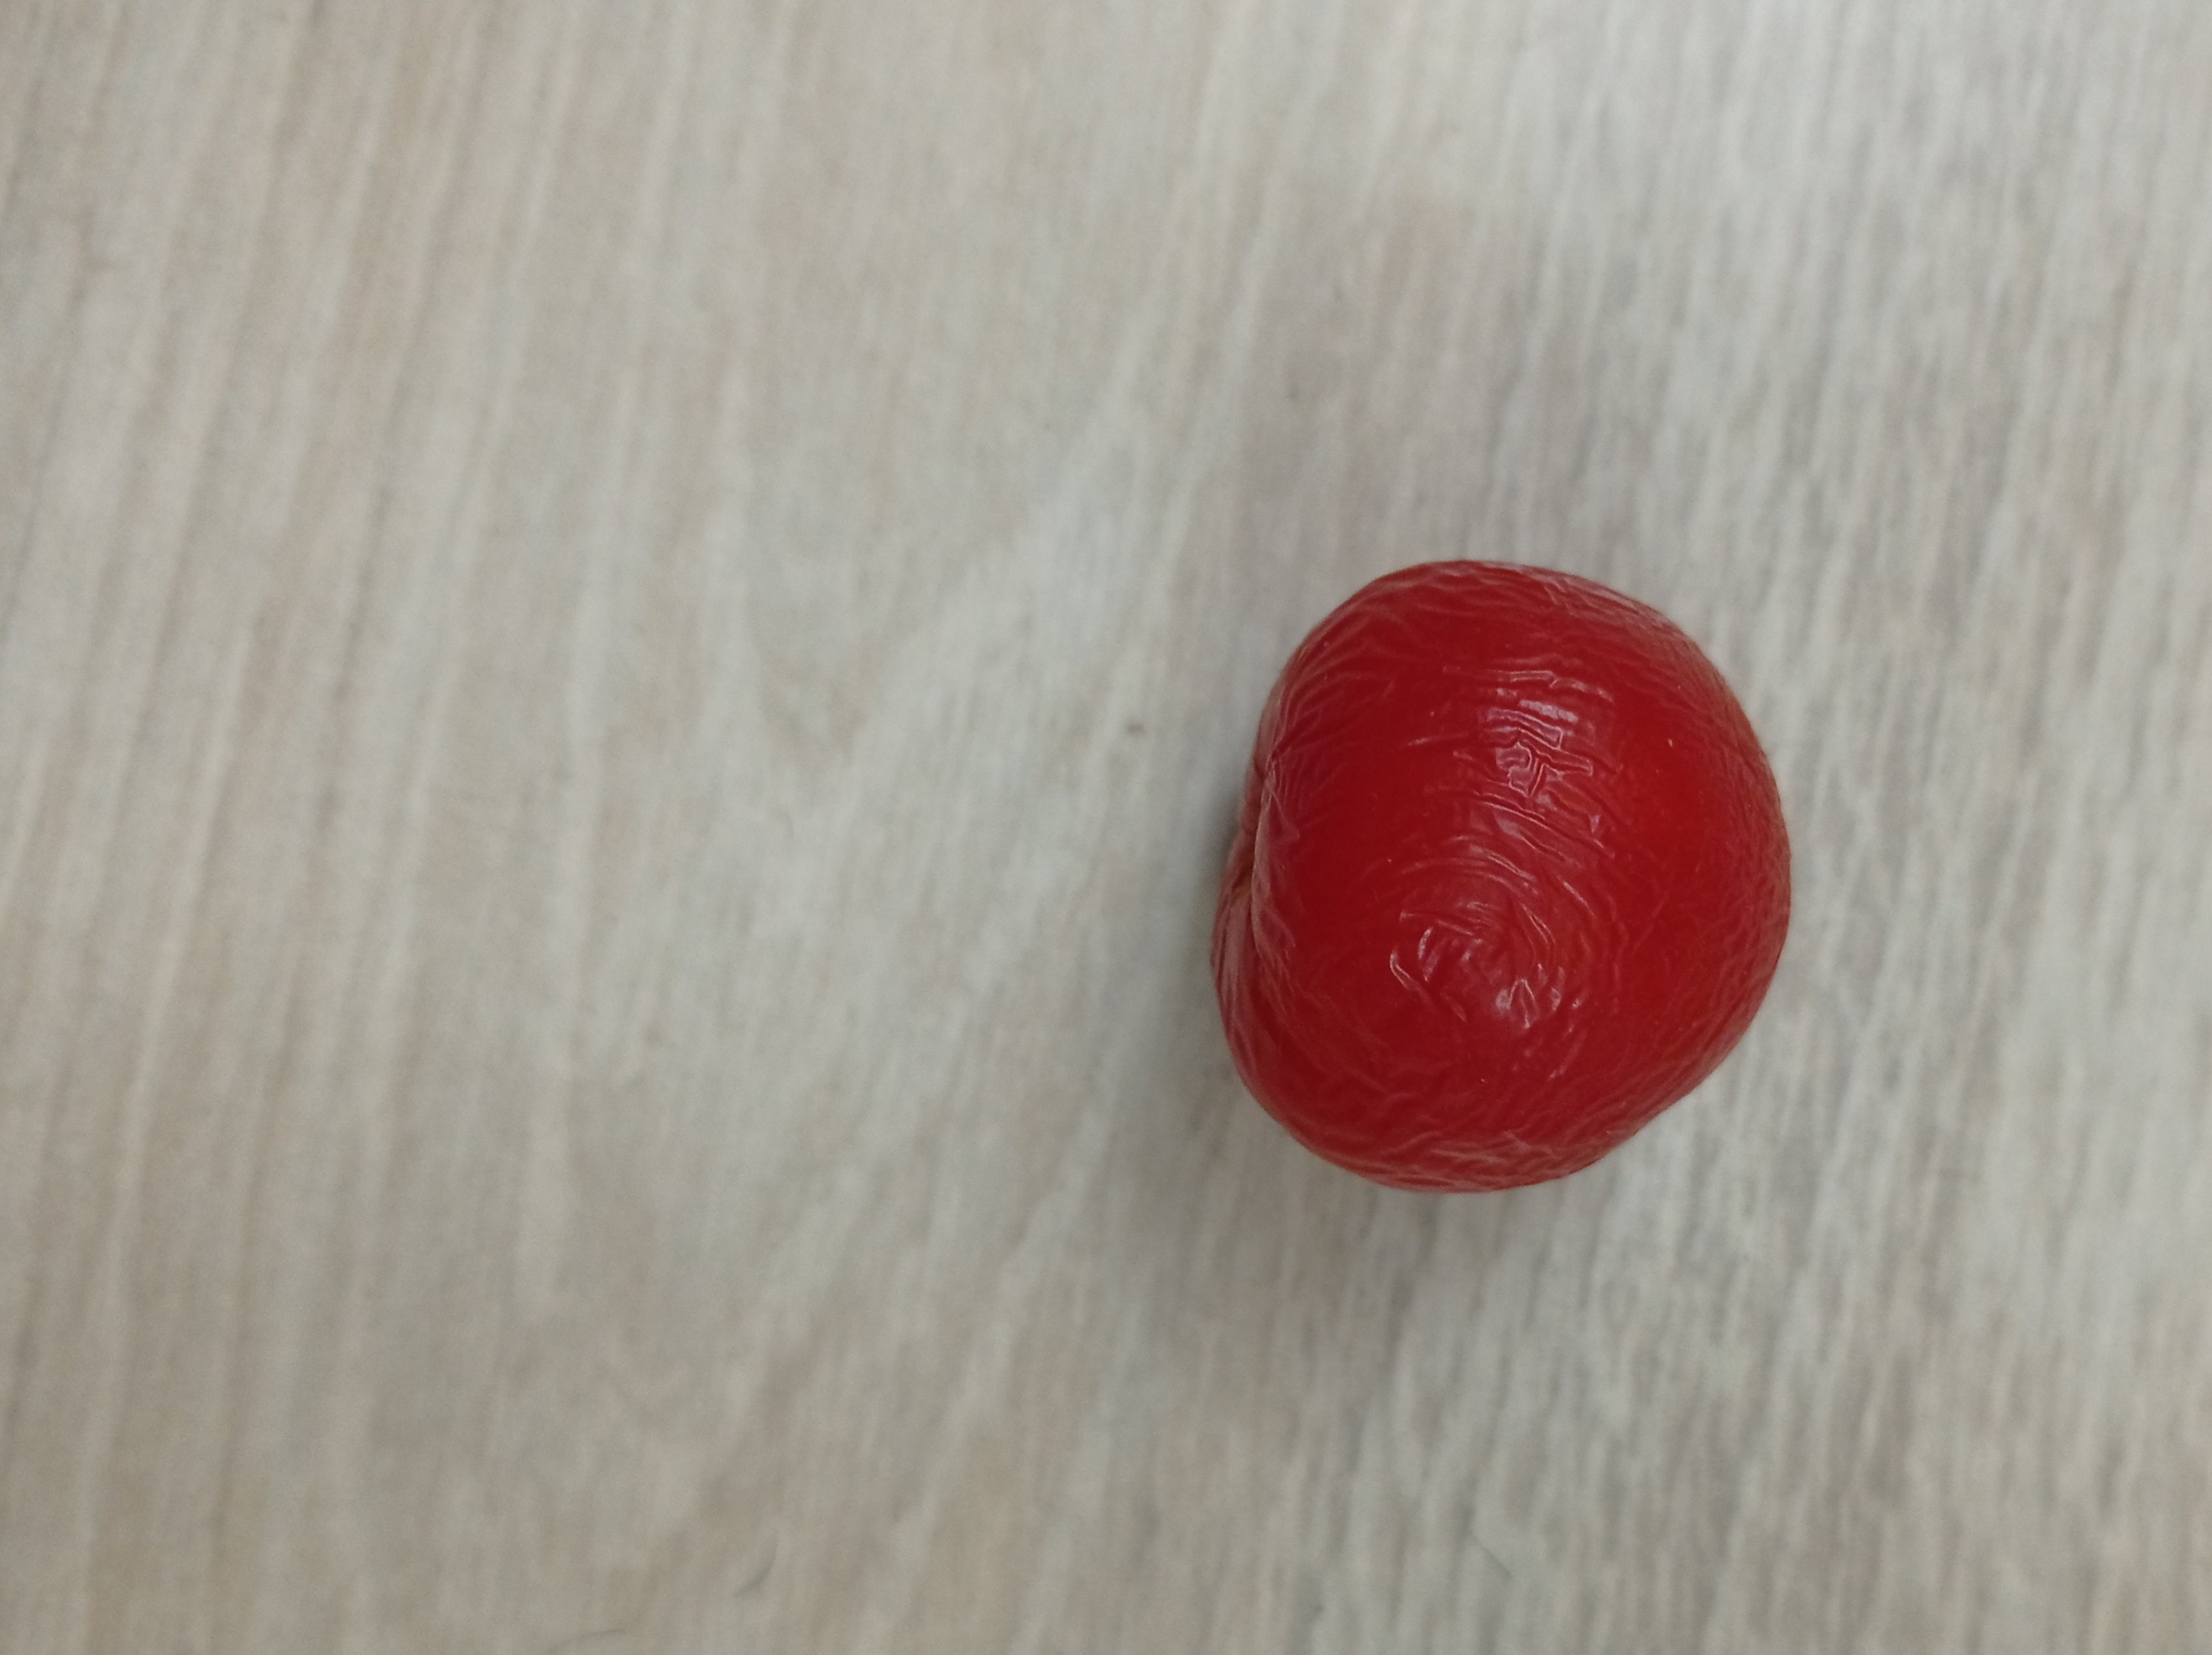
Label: Fresh